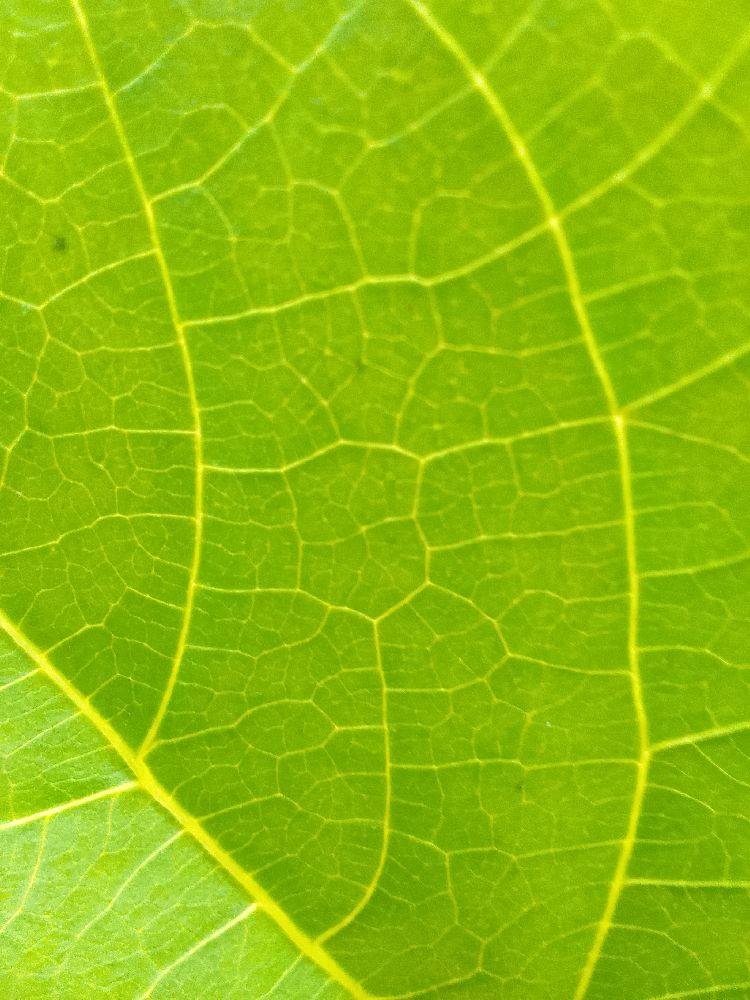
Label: healthy